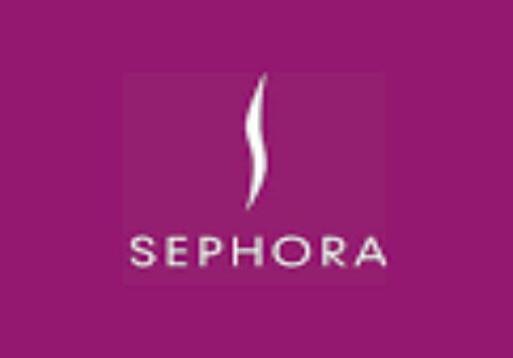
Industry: Necessities